Fiat Cinquecento

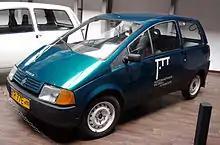
Beskid 106 prototype developed in the 1980s by FSM

The origins of the Cinquecento trace to the early 1980s, with focused research projects of the Consiglio Nazionale delle Ricerche in Rome, studying a super-economical vehicle – from which a series of prototypes evolved, with abbreviations X1/72 to X1/79.